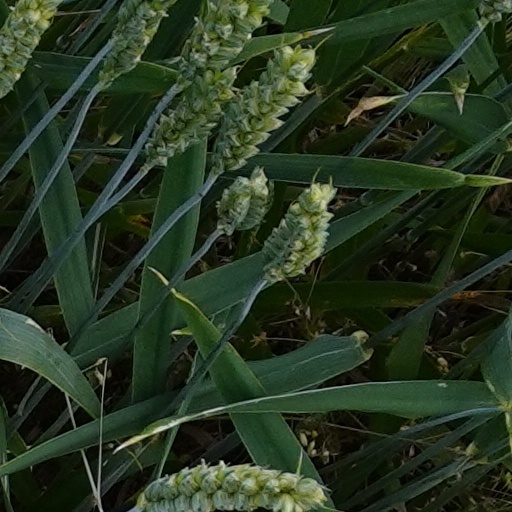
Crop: wheat